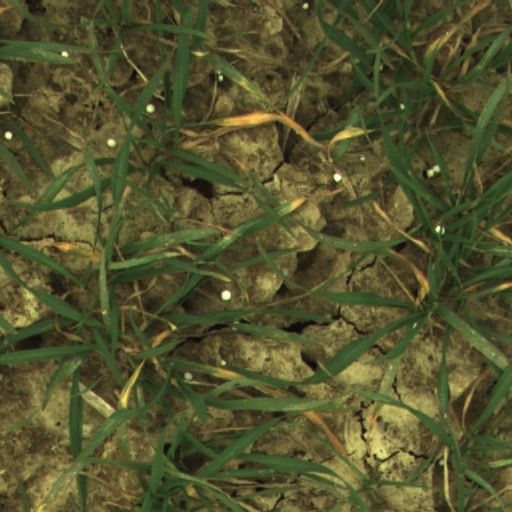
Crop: wheat